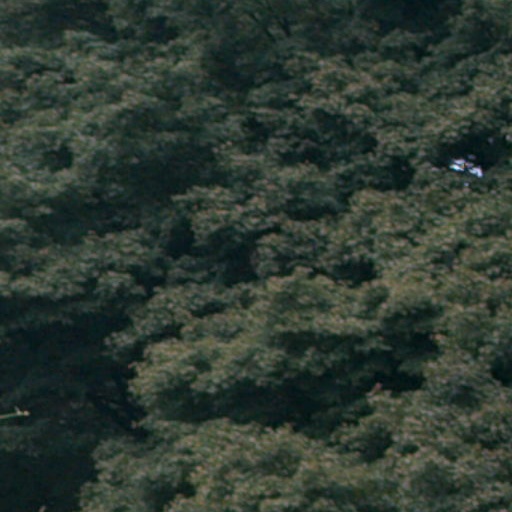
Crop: cassava